Yashar Tohidi

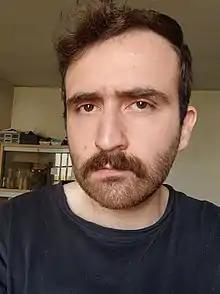
A photo of Tohidi at 24

During the Evin Prison fire incident he sustained severe gunshot wounds, but remains in prison and has been denied proper medical care despite the deterioration of his physical conditions.